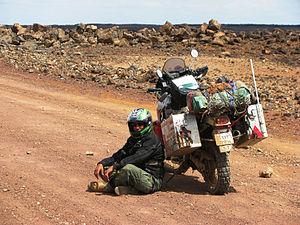
Une panne sèche désigne l'arrêt d'un moteur à combustion interne quand celui-ci n'est plus alimenté en carburant.